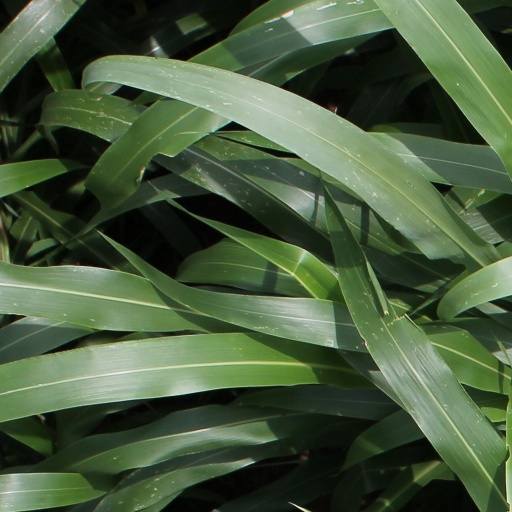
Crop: sorghum